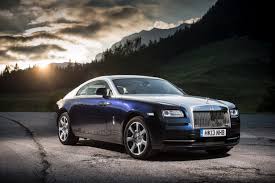
Label: noambulance